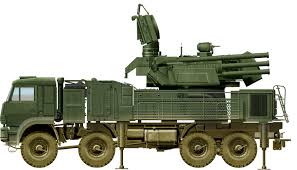
Label: Pantsir-S1